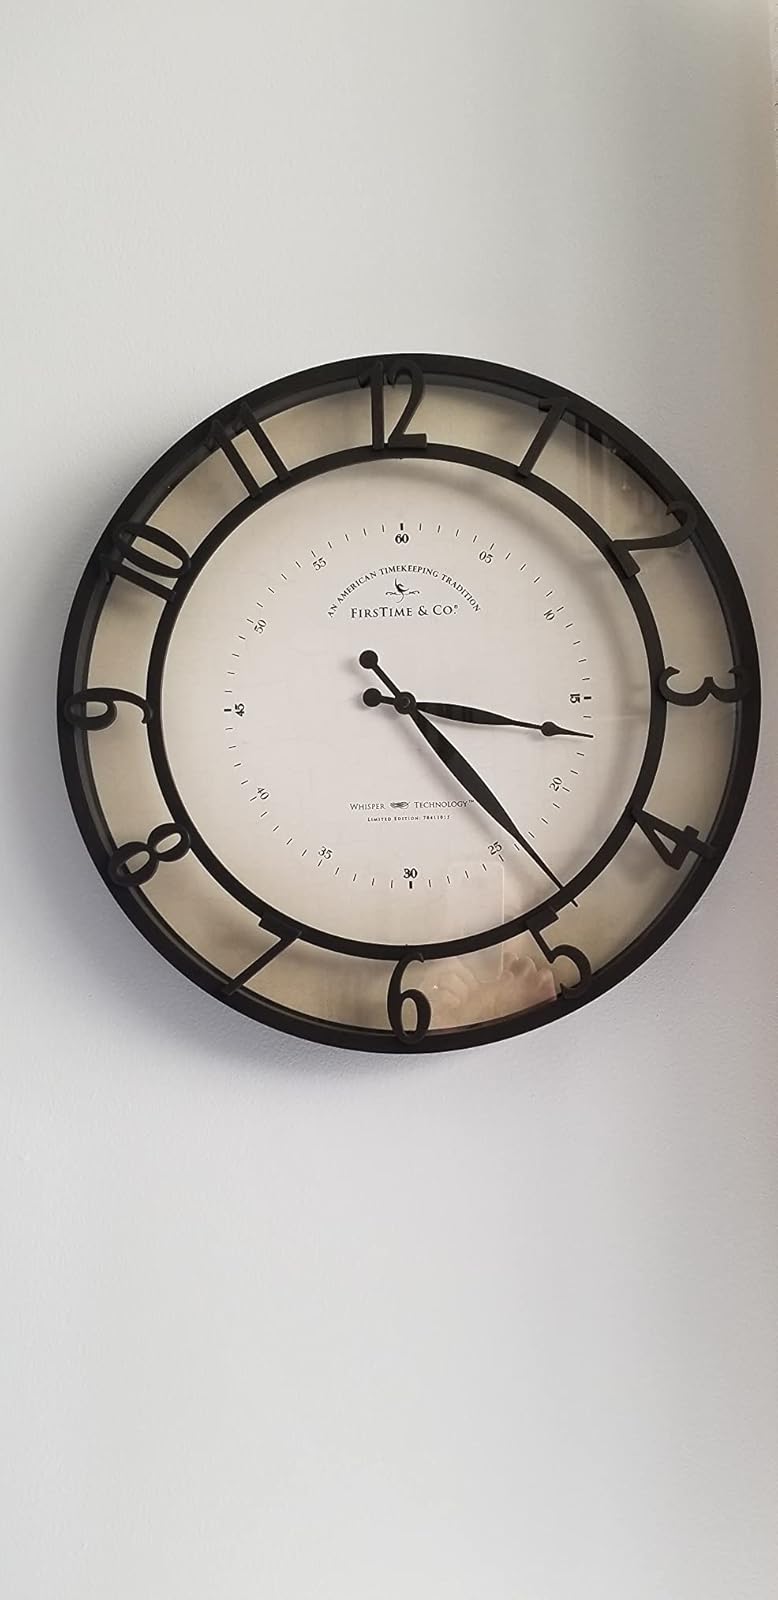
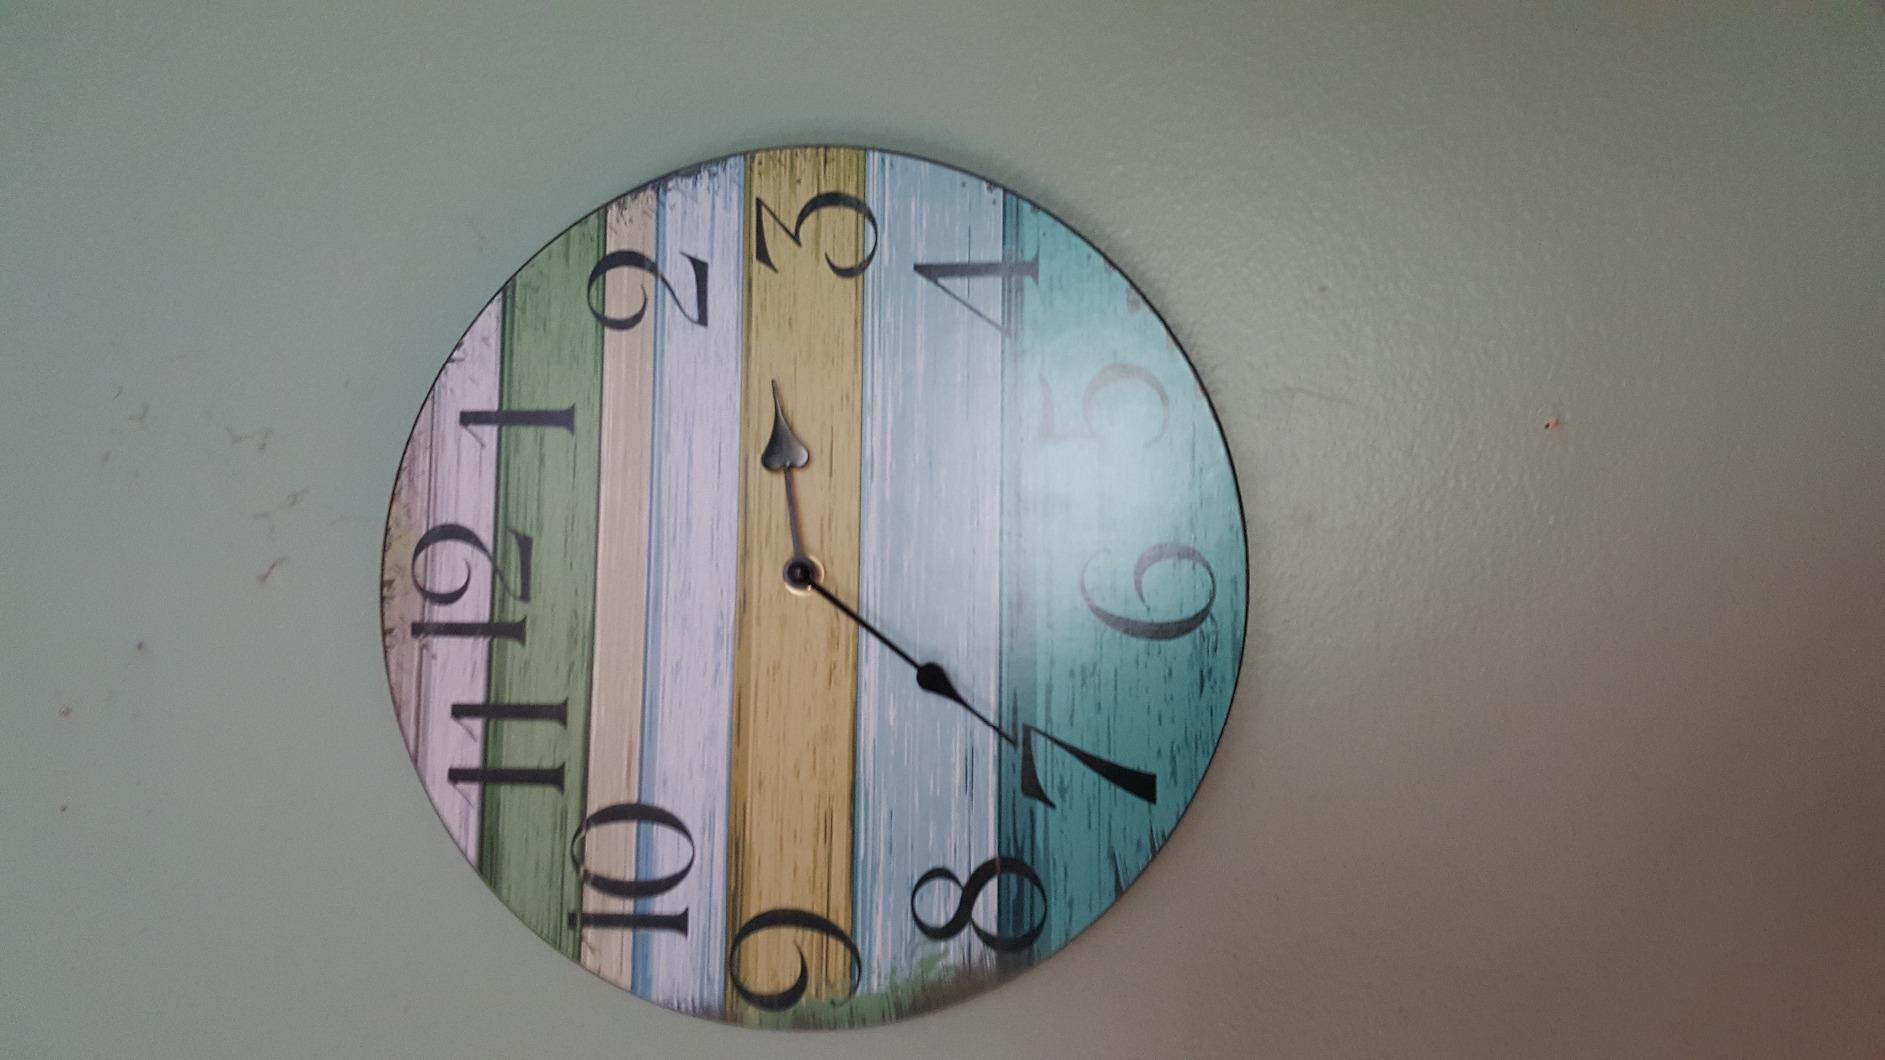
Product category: clock
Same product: no